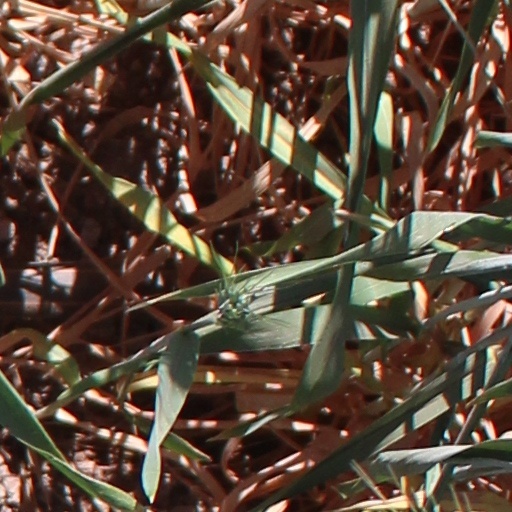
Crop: wheat